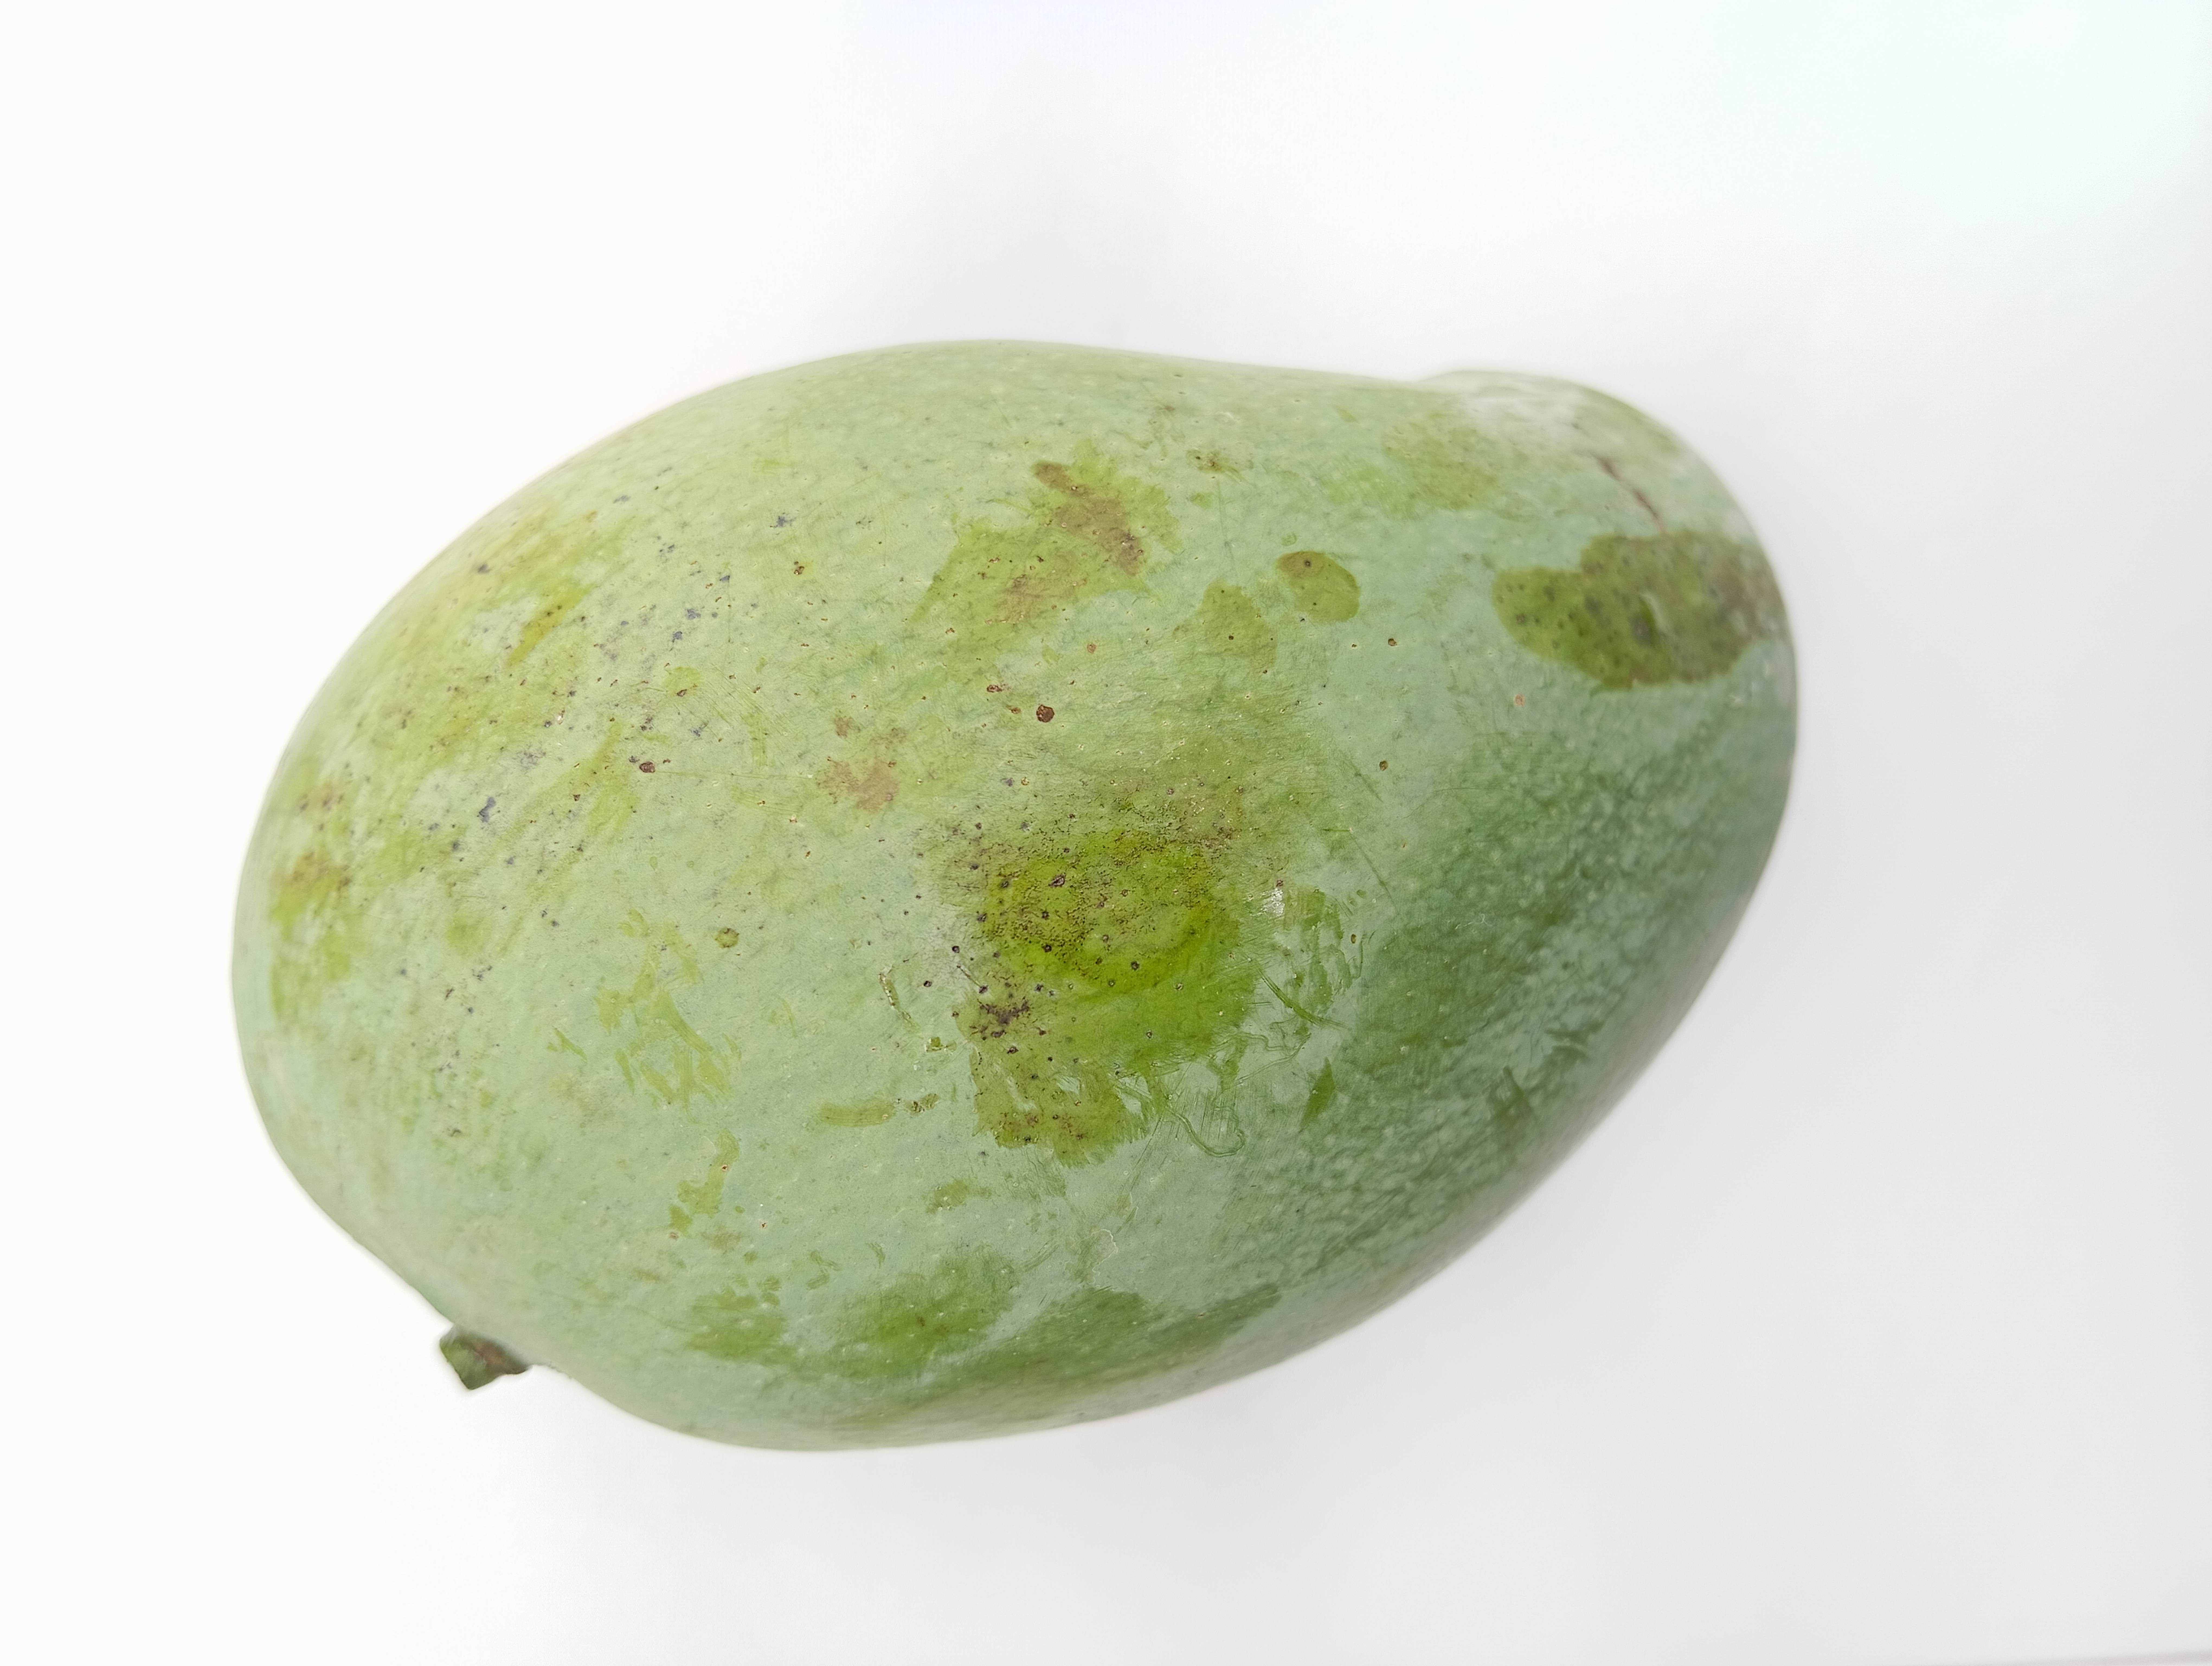
Mango variety: Amrapali